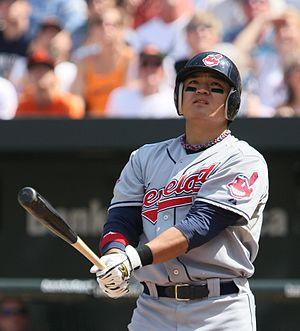
Shin-Soo Choo est un voltigeur des Rangers du Texas de la Ligue majeure de baseball.
La saison 2014 des Rangers du Texas est la 54ᵉ saison en Ligue majeure de baseball pour cette franchise et sa 43ᵉ depuis son transfert de Washington vers la ville d'Arlington au Texas en 1972.